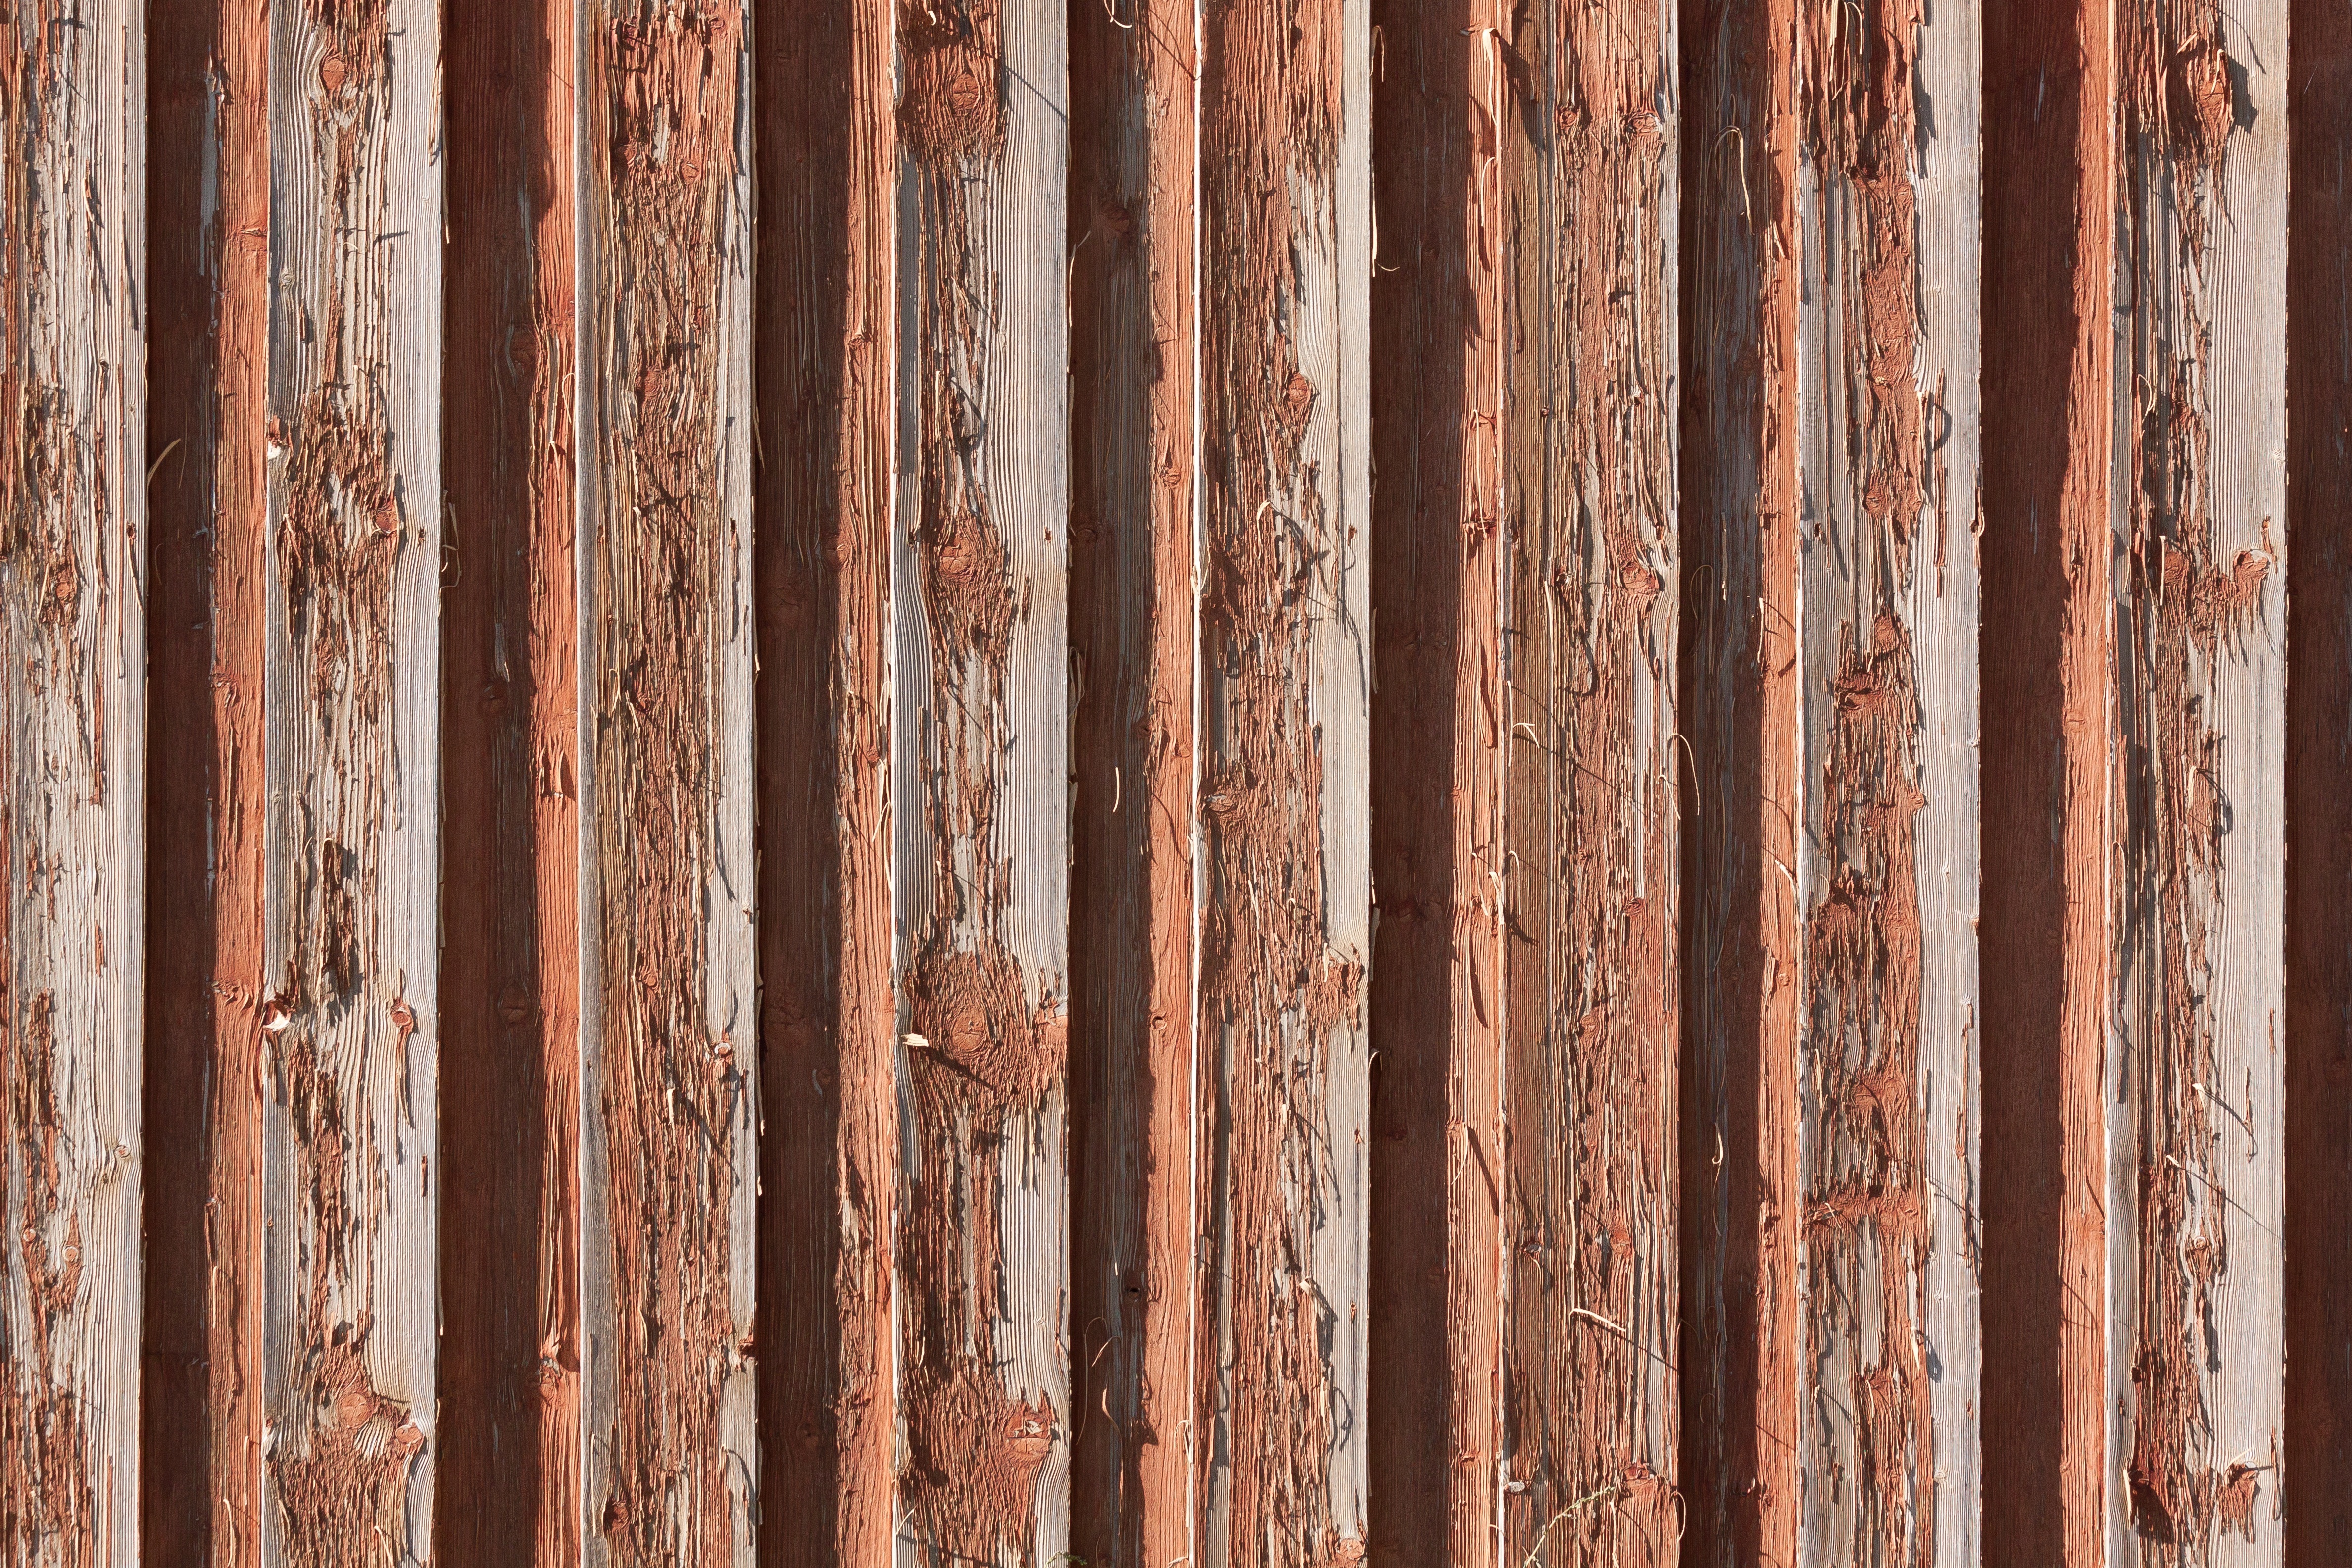
branch, structure, wood, texture, plank, floor, window, barn, wall, color, shadow, lumber, goal, material, flake, interior design, woods, background, triangle, hardwood, boards, fund, wooden gate, battens, wood stain